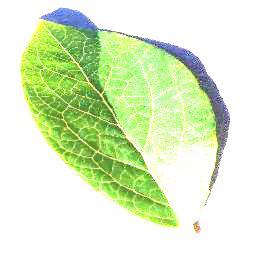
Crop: blueberry
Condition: healthy